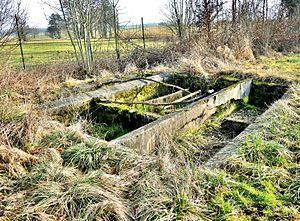
Ancien lavoir
Vézelois est une commune française située dans le département du Territoire de Belfort en région Bourgogne-Franche-Comté. Elle dépend du canton de Danjoutin. Ses habitants sont appelés les Vézeloisiens ou Vézeras.